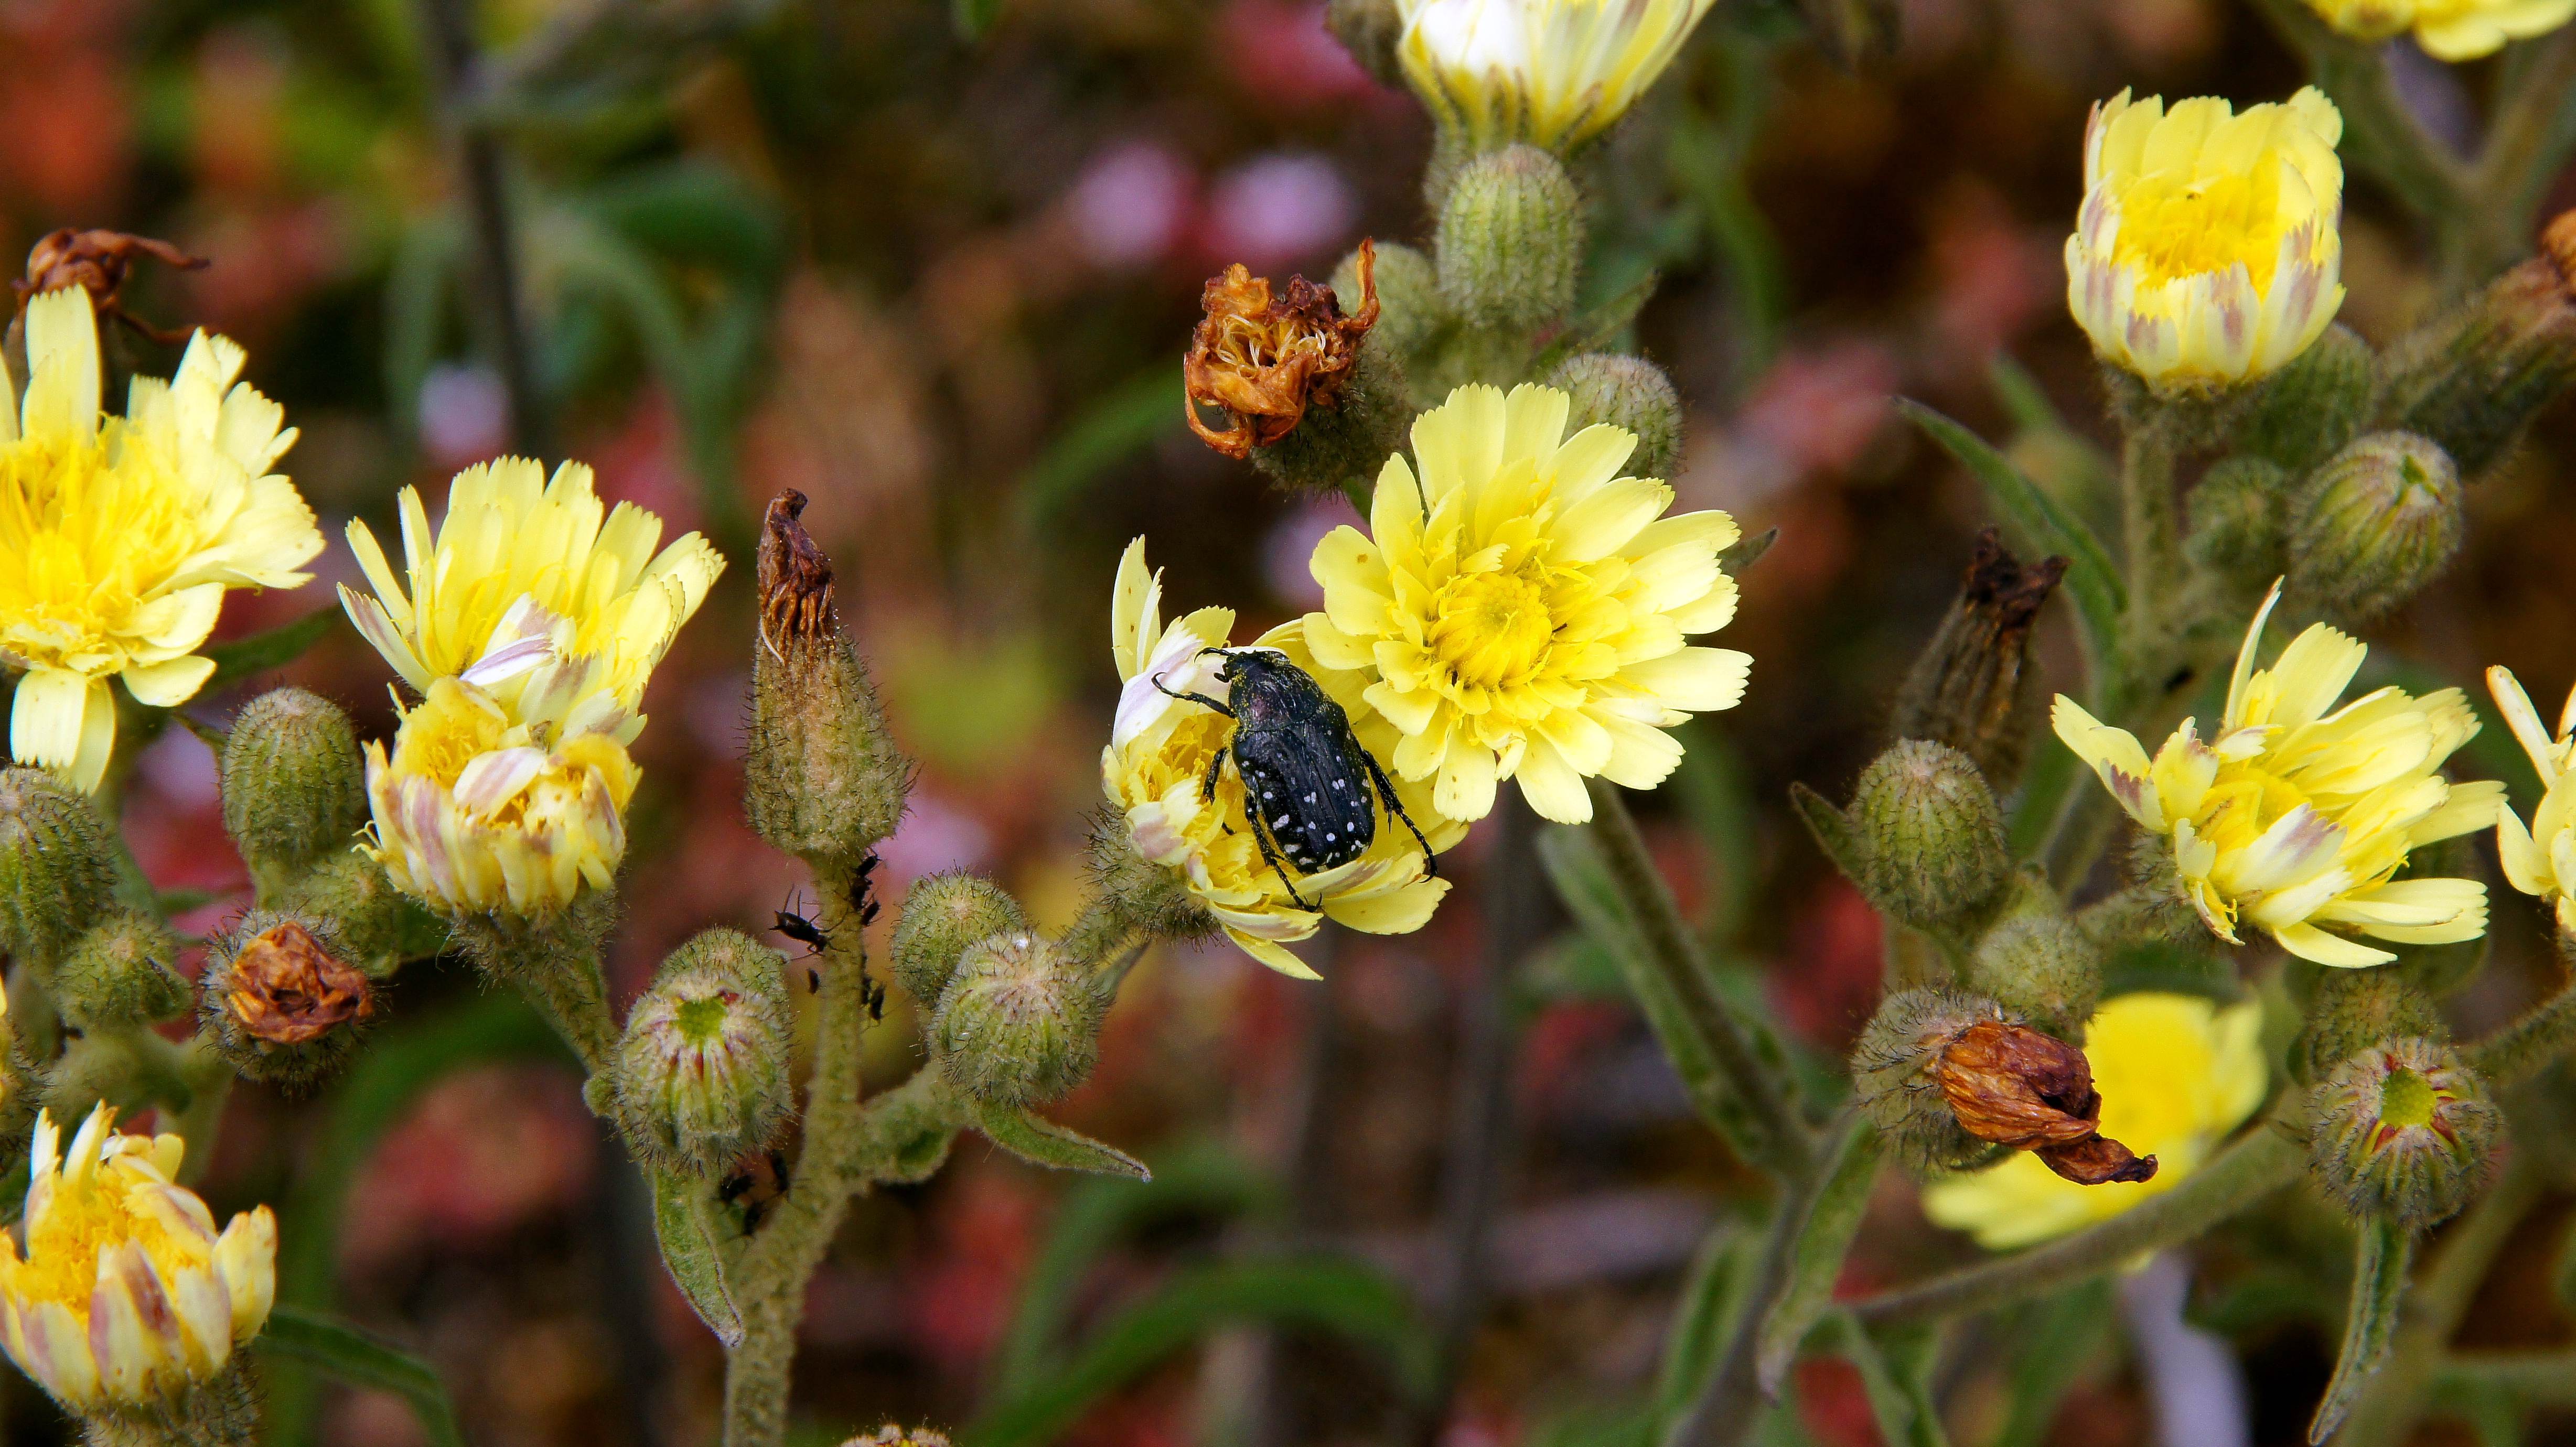
nature, plant, flower, insect, macro, botany, yellow, flora, fauna, invertebrate, wildflower, flowers, naturaleza, flores, nectar, ggl1, gaby1, sonydt18250, sonyslta55v, macro photography, flowering plant, honey bee, daisy family, land plant